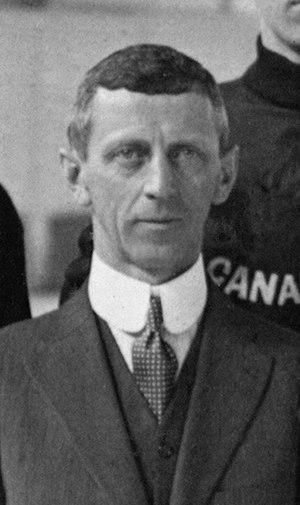
William Abraham Hewitt, né le 15 mai 1875 à Cobourg en Ontario et mort le 8 septembre 1966, est un journaliste sportif canadien.